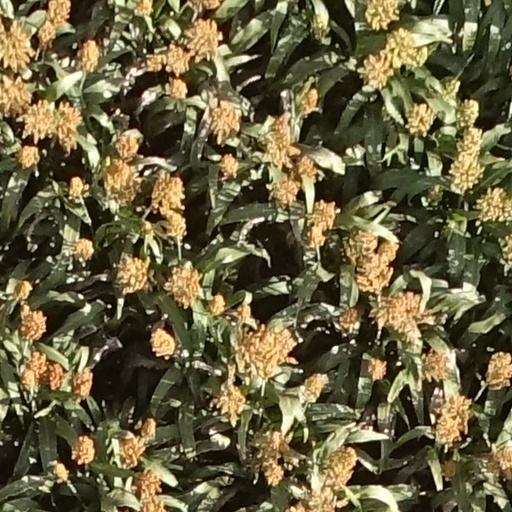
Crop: sorghum